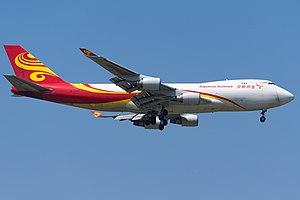
Suparna Airlines est une compagnie aérienne cargo chinoise, basée à Shanghai en République populaire de Chine. Elle est également connue sous le nom de Yangtze River Express